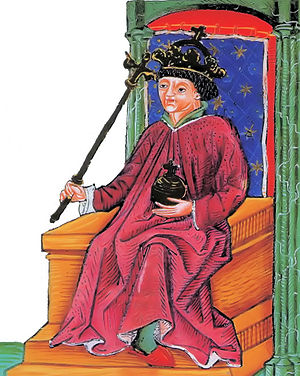
Andreas 3. af Ungarn
Andreas 3. af Ungarn
Andreas 3. af Ungarn var konge af Ungarn og Kroatien fra 1290 til sin død i 1301.